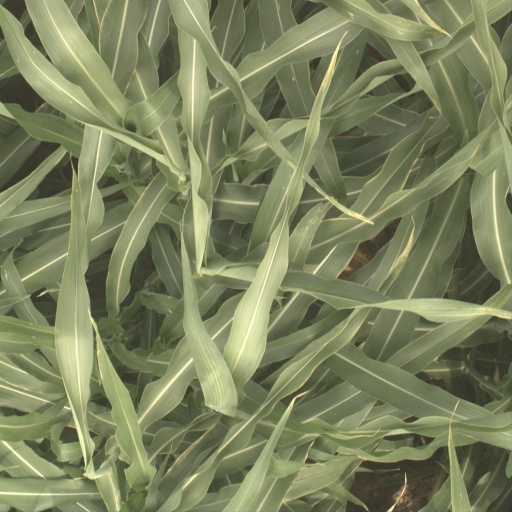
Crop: sorghum